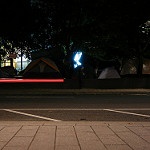
Label: street